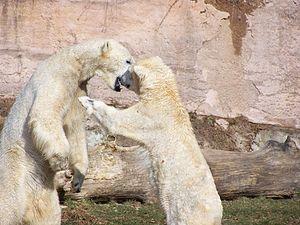
Flocke est une femelle ours polaire née en captivité au zoo de Nuremberg à Nuremberg, en Allemagne, le 11 décembre 2007. Quelques semaines après sa naissance, elle fut retirée de sa mère après que des doutes furent émis au sujet de sa sécurité. Malgré la politique stricte de non-interférence du zoo avec ses animaux, les officiels ont décidé d'élever manuellement l'ourson. Cette décision a été prise au moment où le zoo avait une image négative auprès des médias après une rumeur disant qu'une autre ourse polaire avait dévoré ses oursons nouveau-nés.